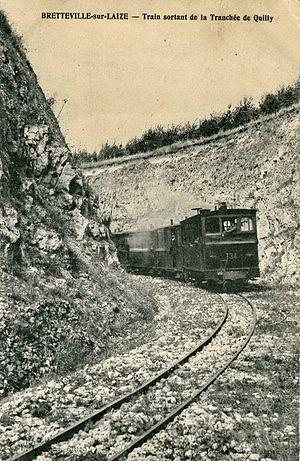
Carte postale ancienne éditée par Jeanne, éditeur à Falaise
Les Chemins de fer du Calvados est une ancienne compagnie qui exploitait un réseau de voies ferrées d'intérêt local à voie étroite de type Decauville. Le réseau est ouvert par étapes à partir de 1891 d'abord par la Société anonyme des établissements Decauville Aîné, puis, à partir de 1895, par la Société anonyme des Chemins de fer du Calvados.
Bretteville-sur-Laize est une commune française, située dans le département du Calvados en région Normandie, peuplée de 1 876 habitants.